Answer in natural language. How many Windows are visible in the scene? Choose between the following options: 4, 1, 2, 0 or 3
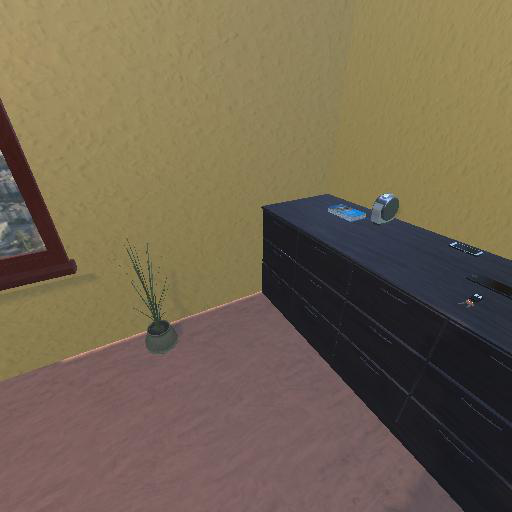
<answer>1</answer>